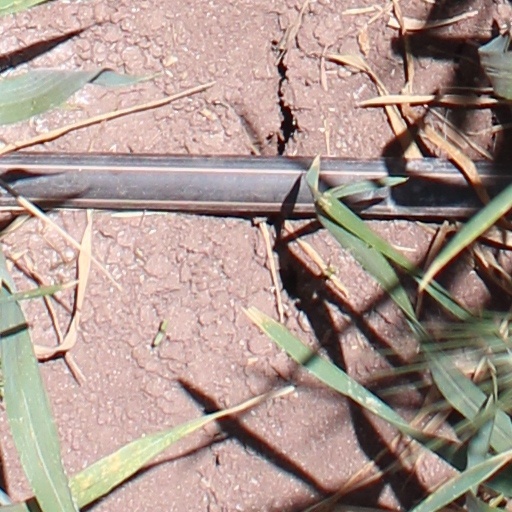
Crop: wheat